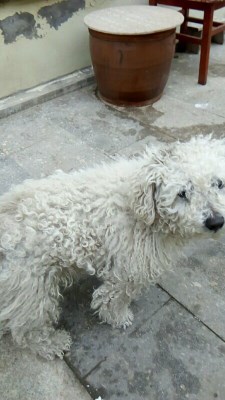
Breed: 7449-n000128-teddy